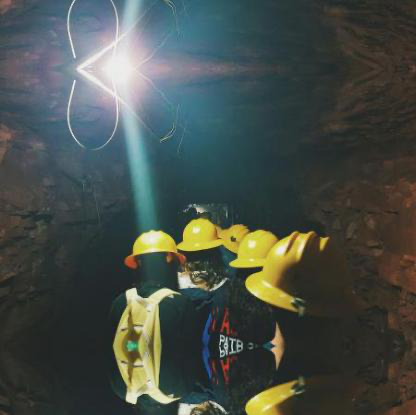
Objects in the image:
label: helmet
label: helmet
label: helmet
label: helmet